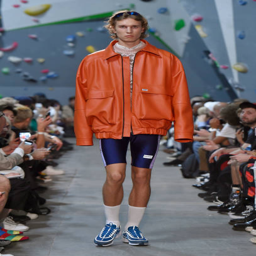
a model walks the runway at the show spring summer fashion show during london menswear fashion week .